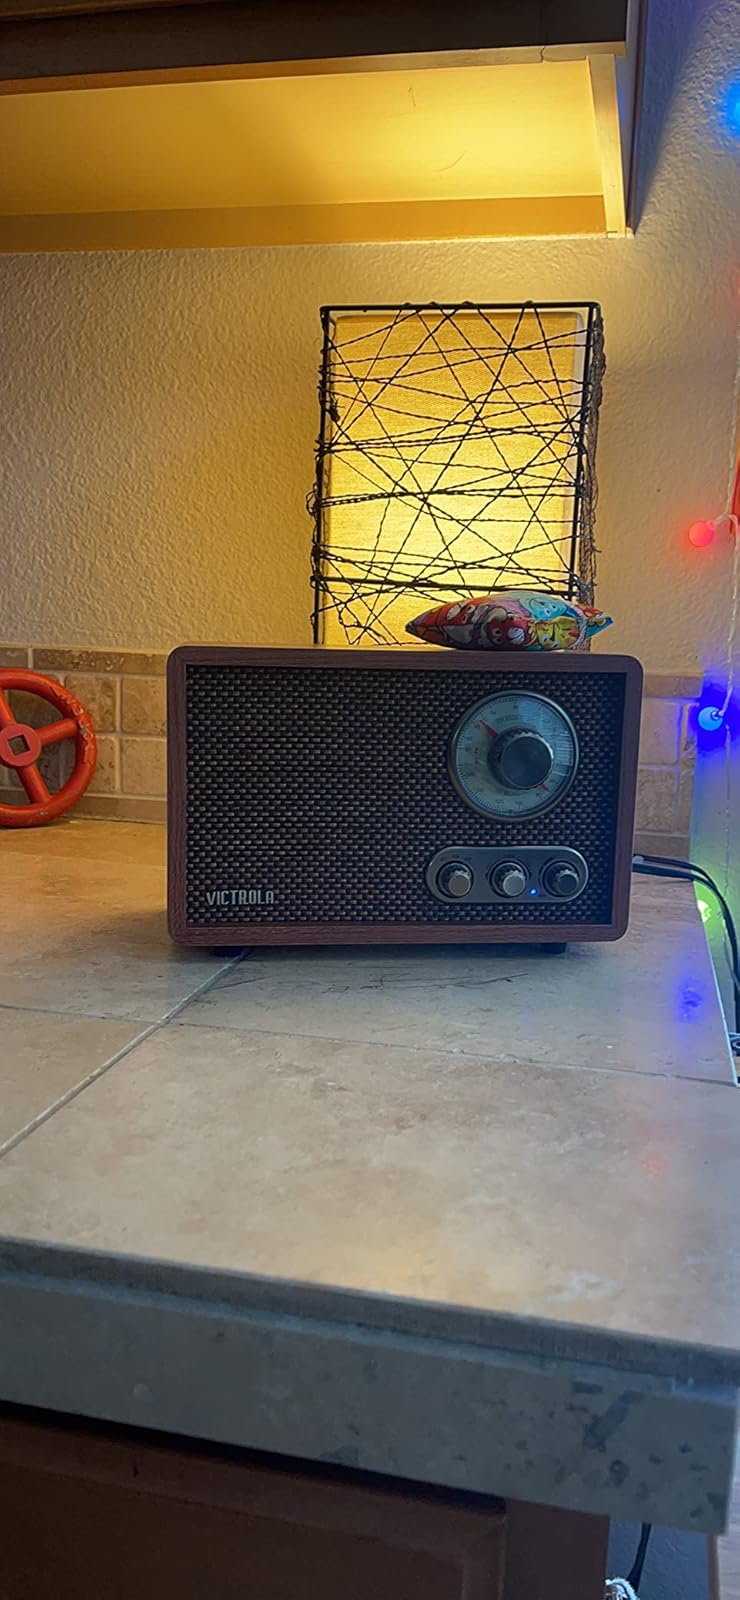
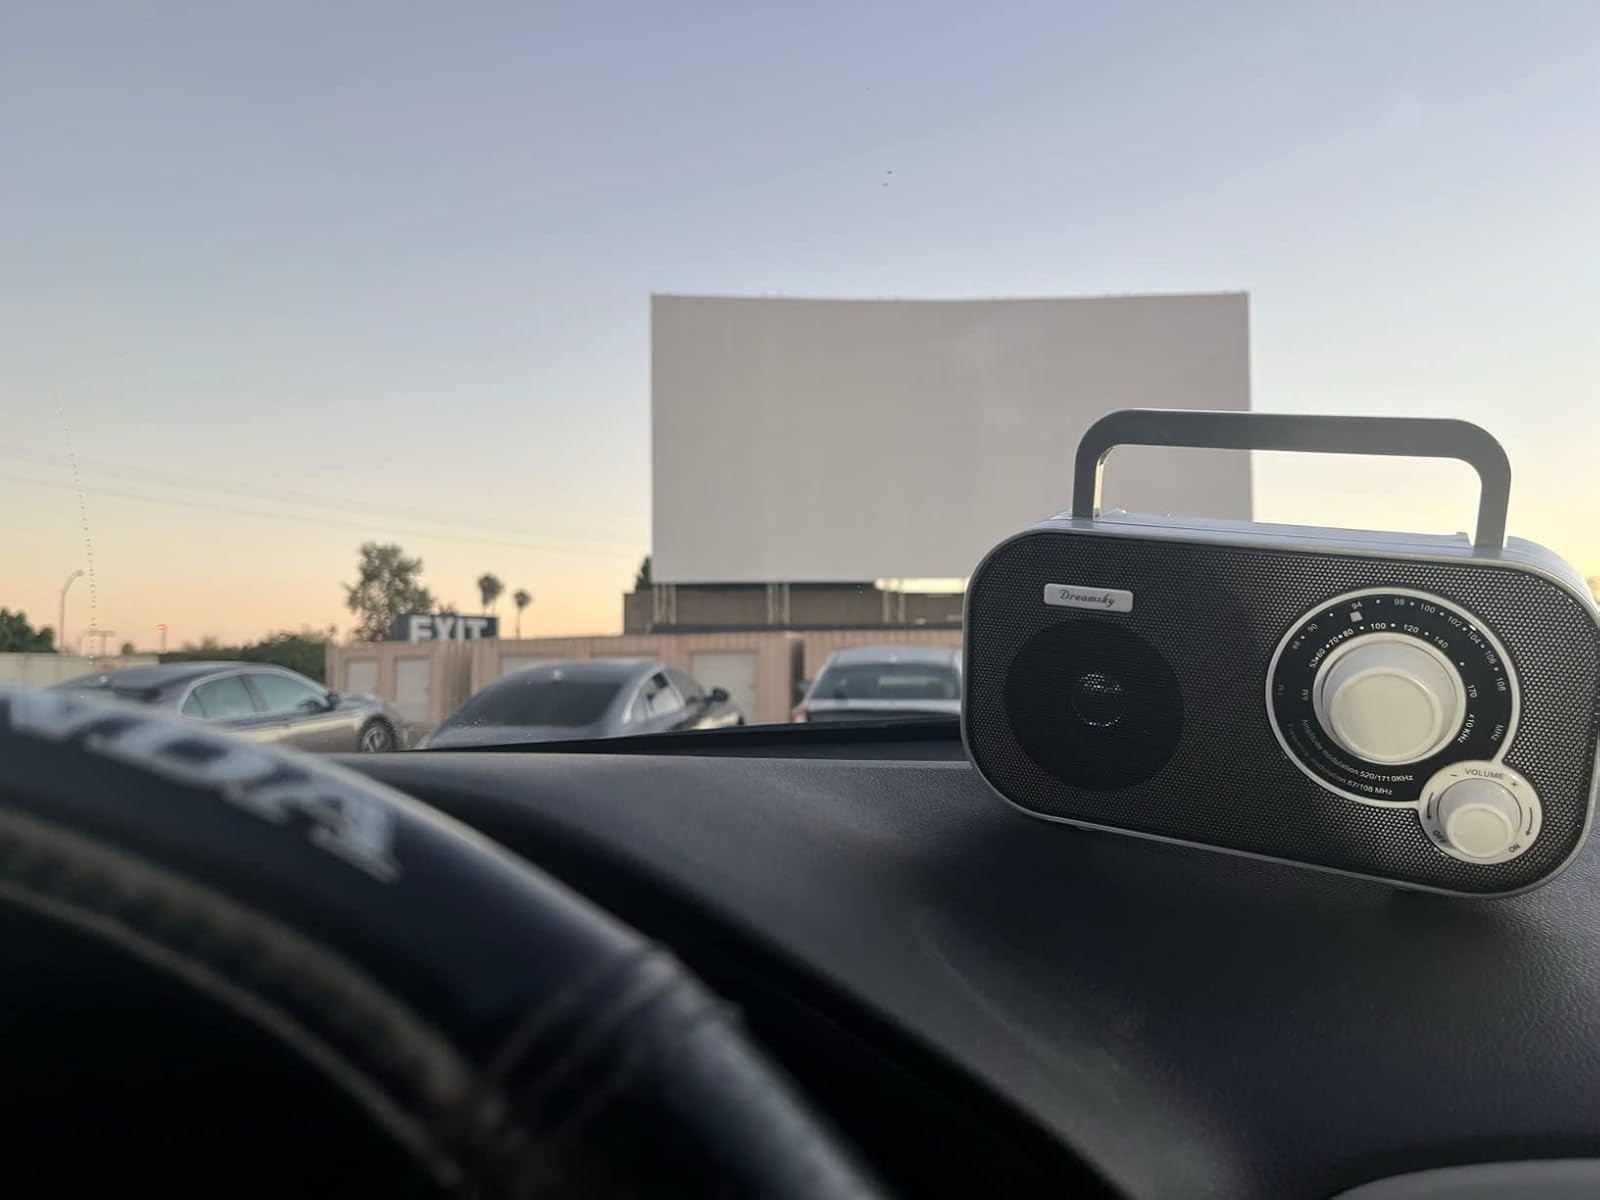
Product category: radio
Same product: no